History of Texas forests

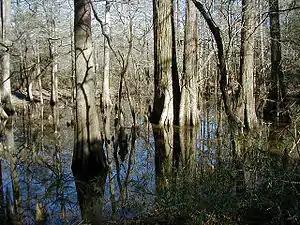
Swamp land in the Big Thicket forests

The forests in the U.S. state of Texas have been an important resource since its earliest days and have played a major role in the state's history.